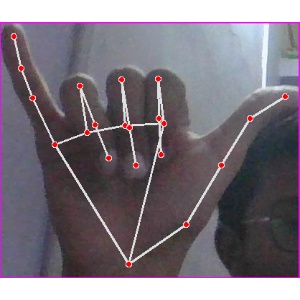
अक्षर: य